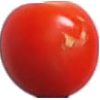
Label: Tomato Cherry Red 1